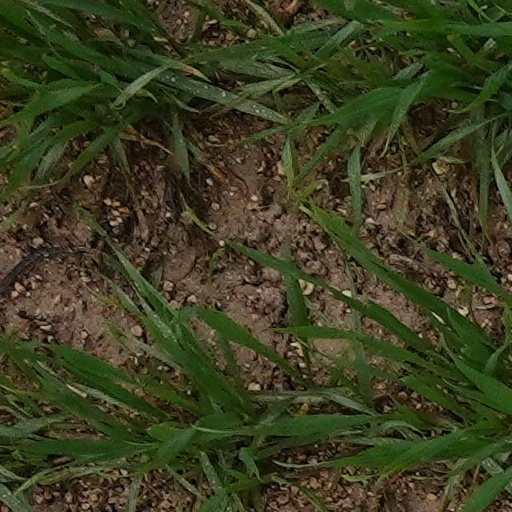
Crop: wheat